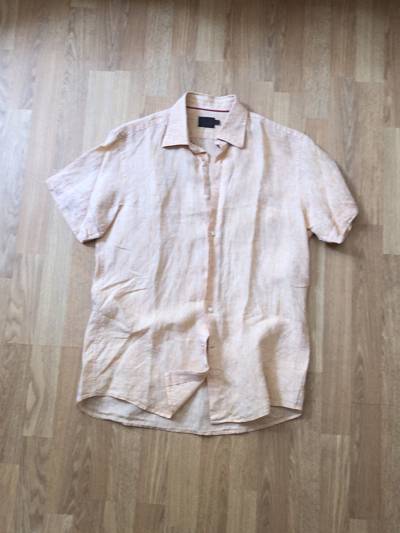
Waste category: clothes